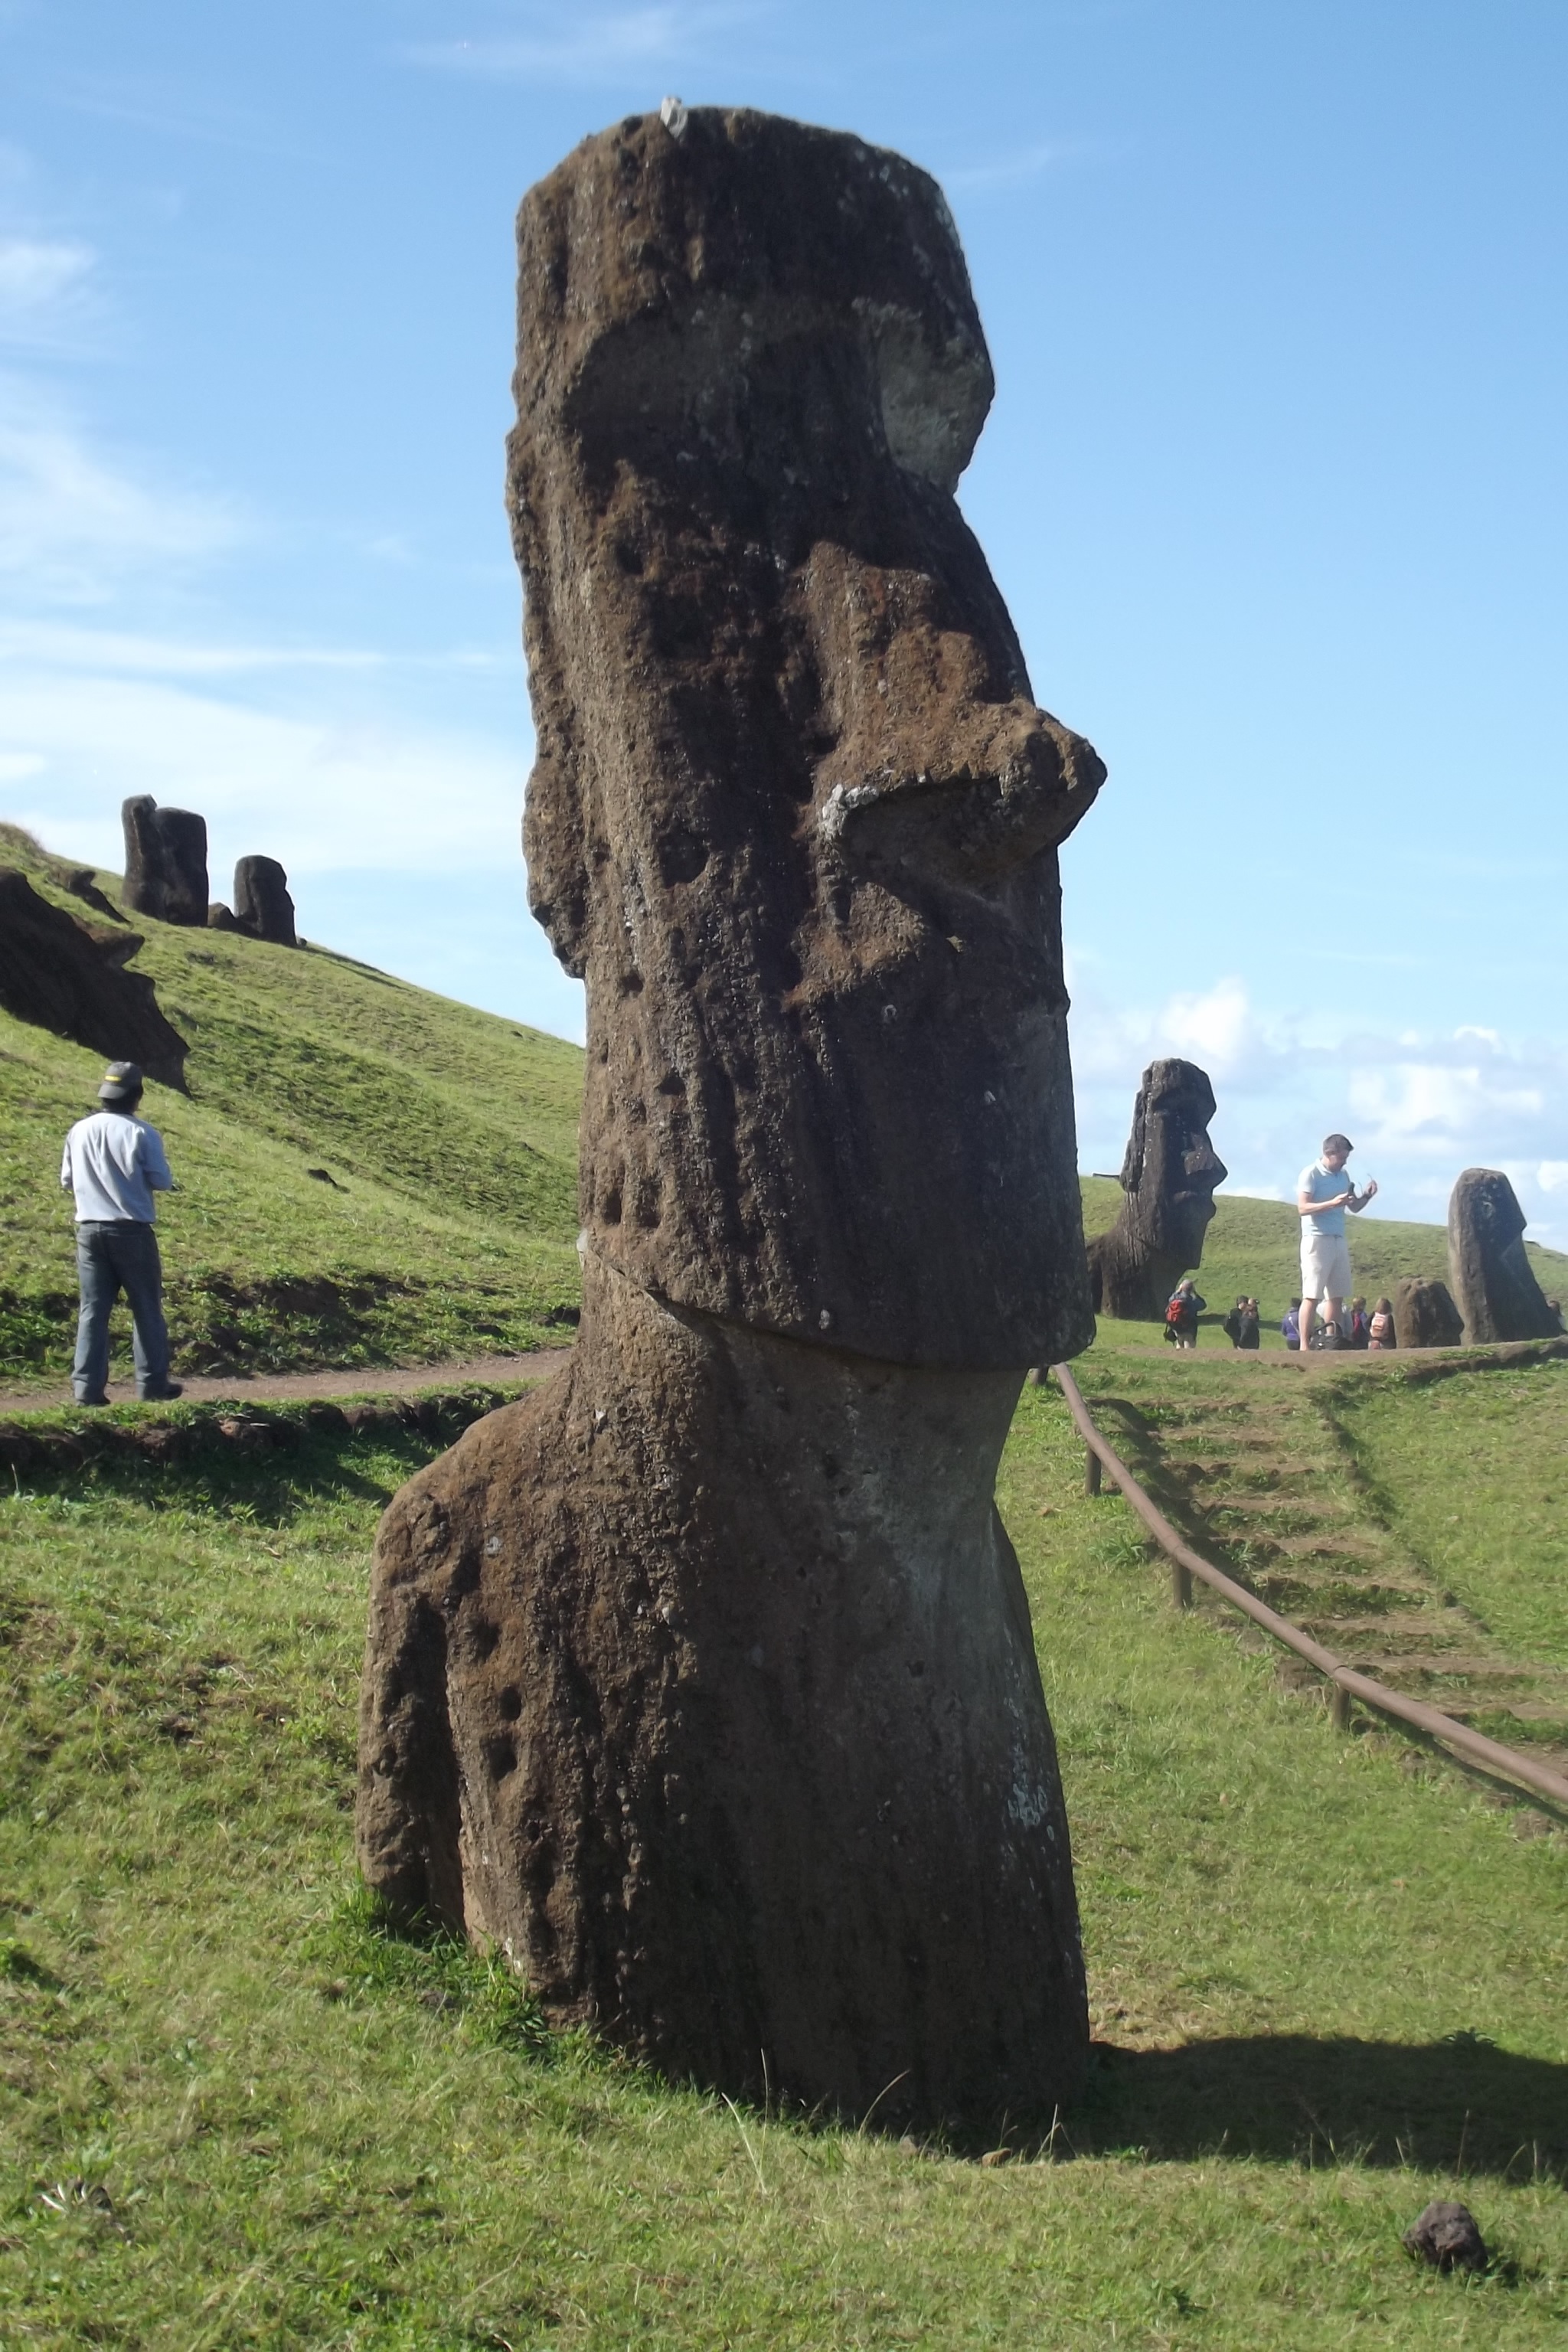
tree, rock, monument, statue, tourism, chile, sculpture, art, ruins, monolith, rural area, easter island, megalith, rapa nui, moai, ancient history, woody plant